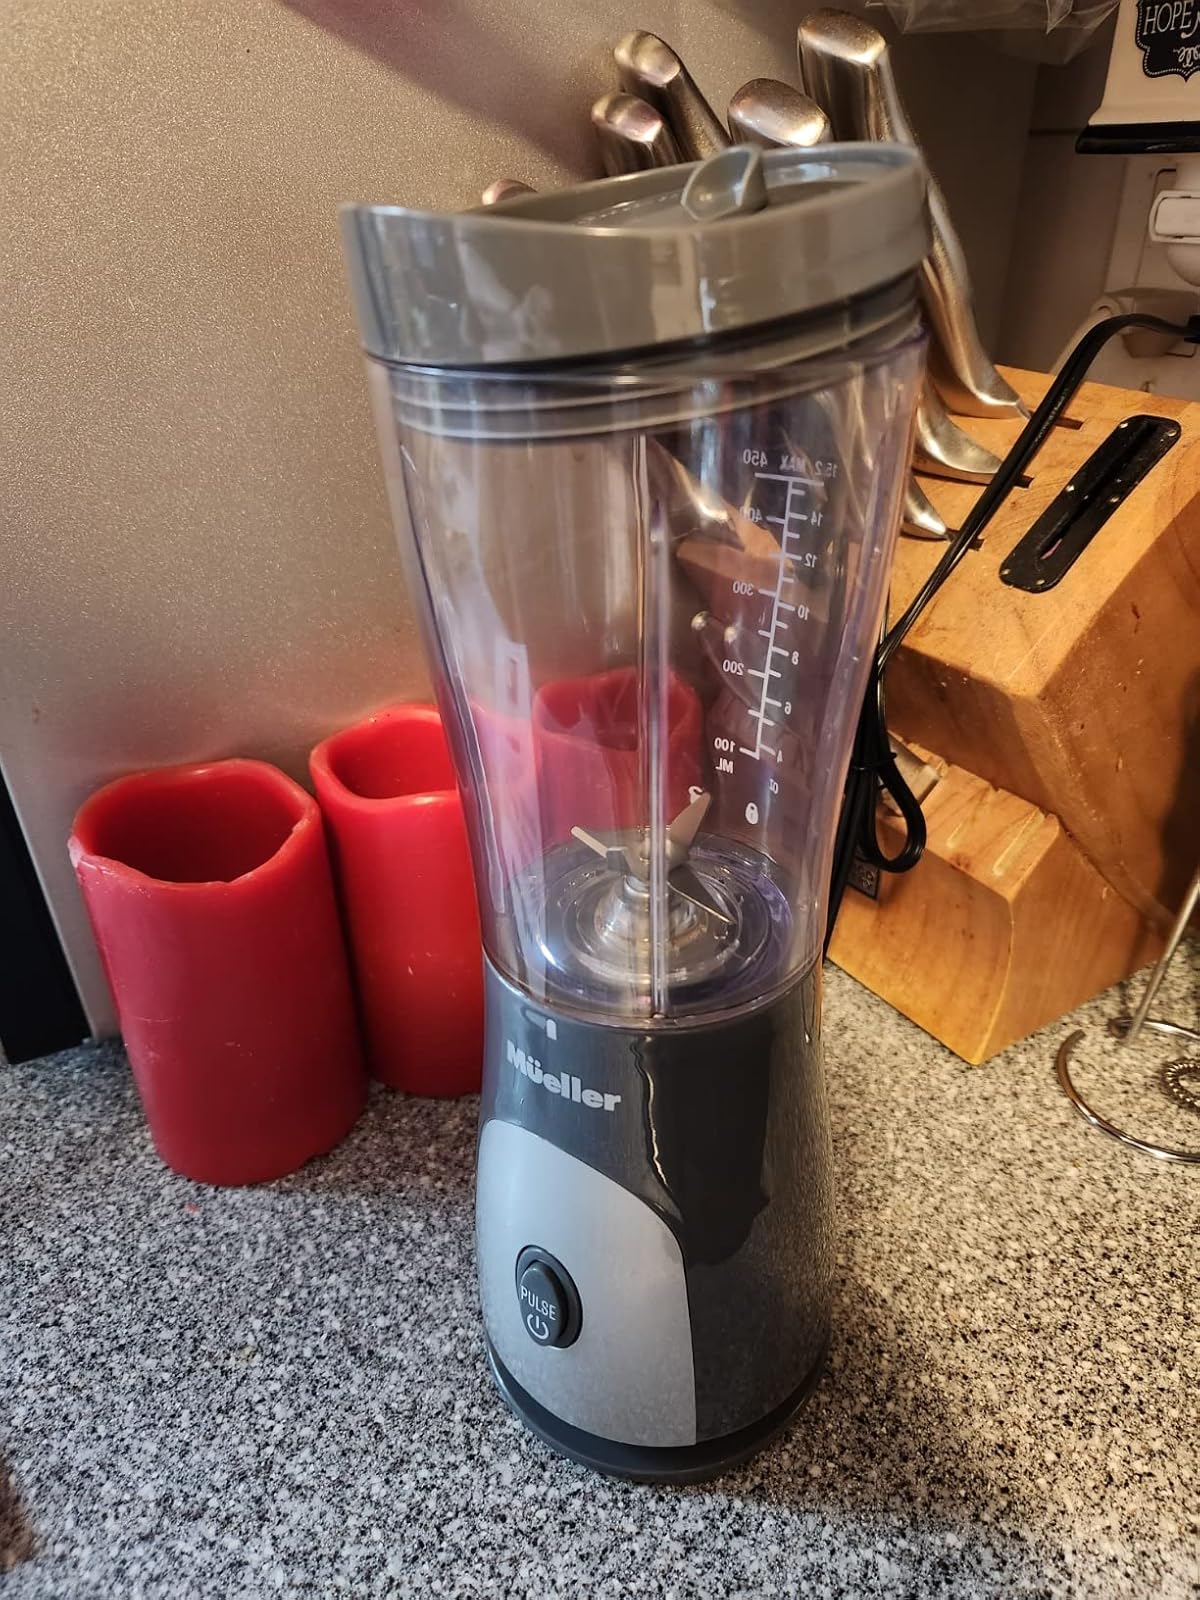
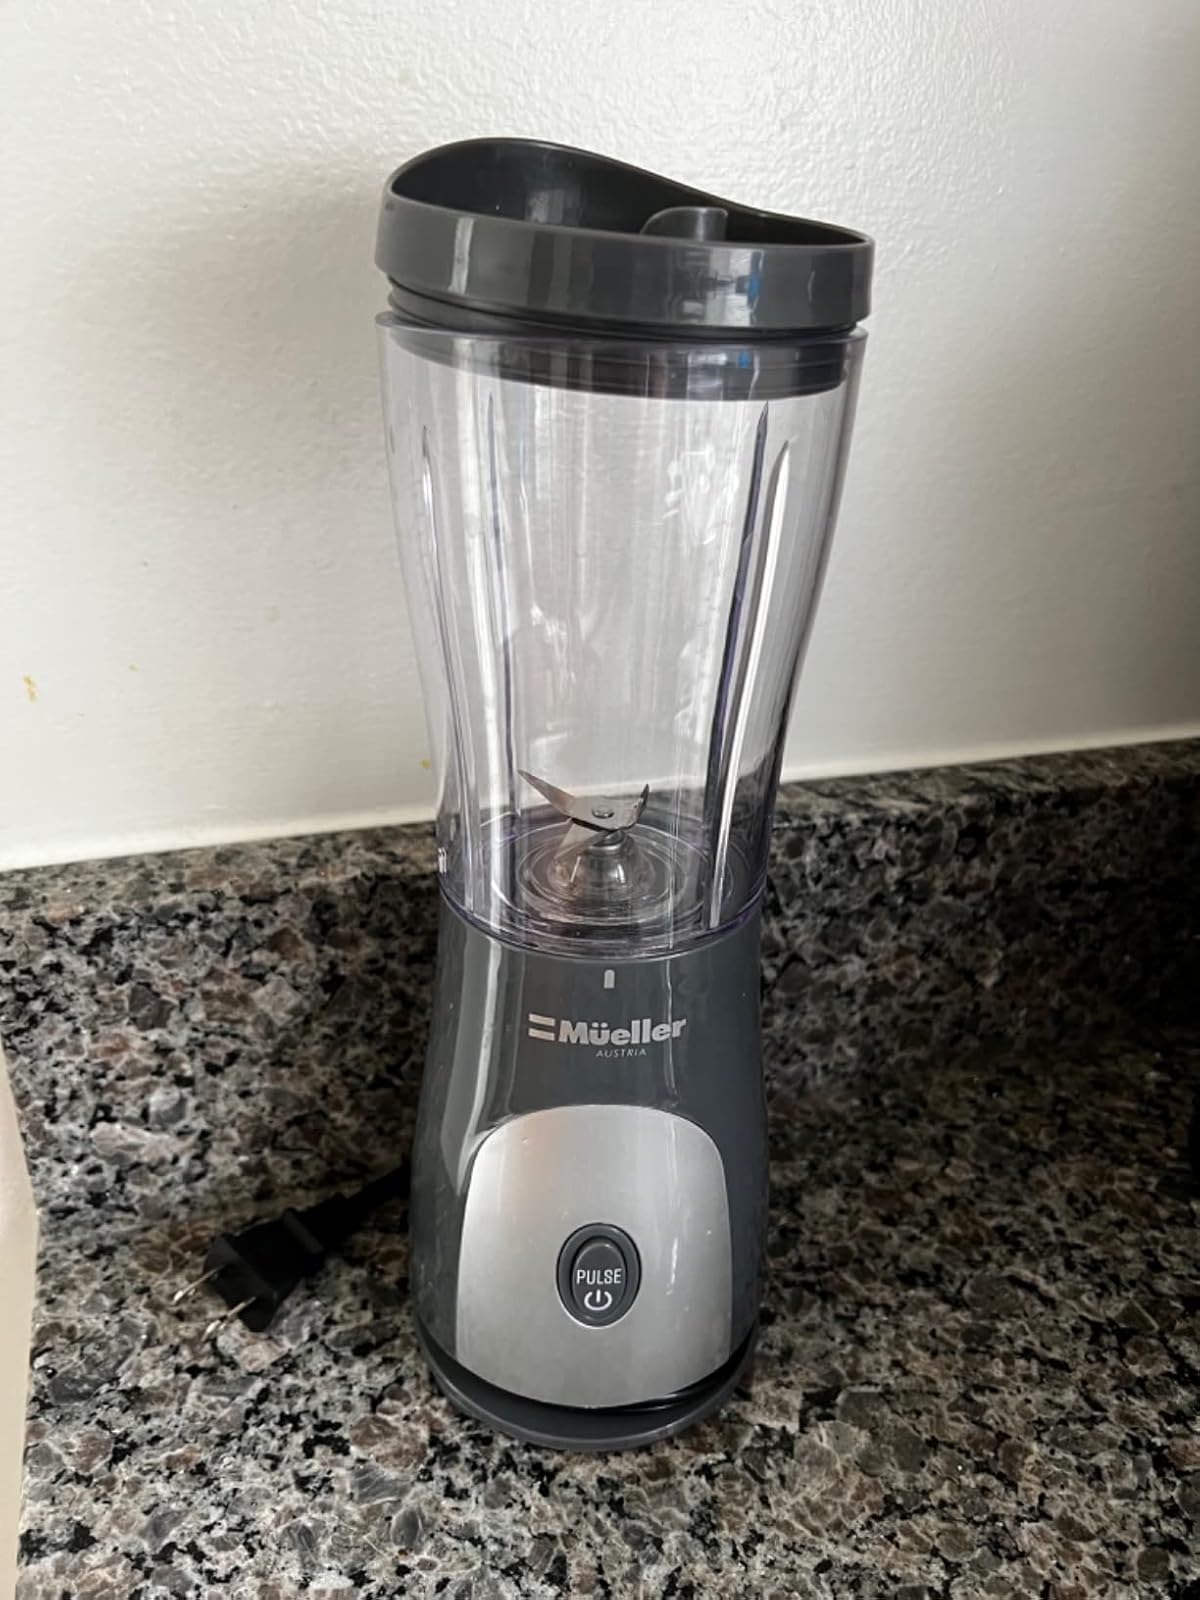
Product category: items_blender
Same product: yes